Jesús Sánchez (footballer, born 1989)

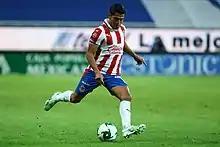
Sánchez playing with Guadalajara in 2020

Jesús Enrique Sánchez García (born 31 August 1989), also known as Chapito, is a Mexican former professional footballer who played as a right-back. Sánchez played his entire career for Guadalajara.